Evelyn de Rothschild (born 1886)

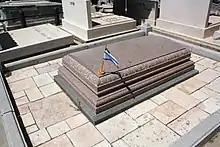
Grave of de Rothschild at Ganei Ester (old) Cemetery in Rishon LeZion.

Evelyn Achille de Rothschild (6 January 1886 – 17 November 1917) was a British banker and soldier. Born in London, England, he was the second of three sons of Leopold de Rothschild (1845–1917) and Marie Perugia (1862–1937) and a part of the prominent Rothschild banking family of England.